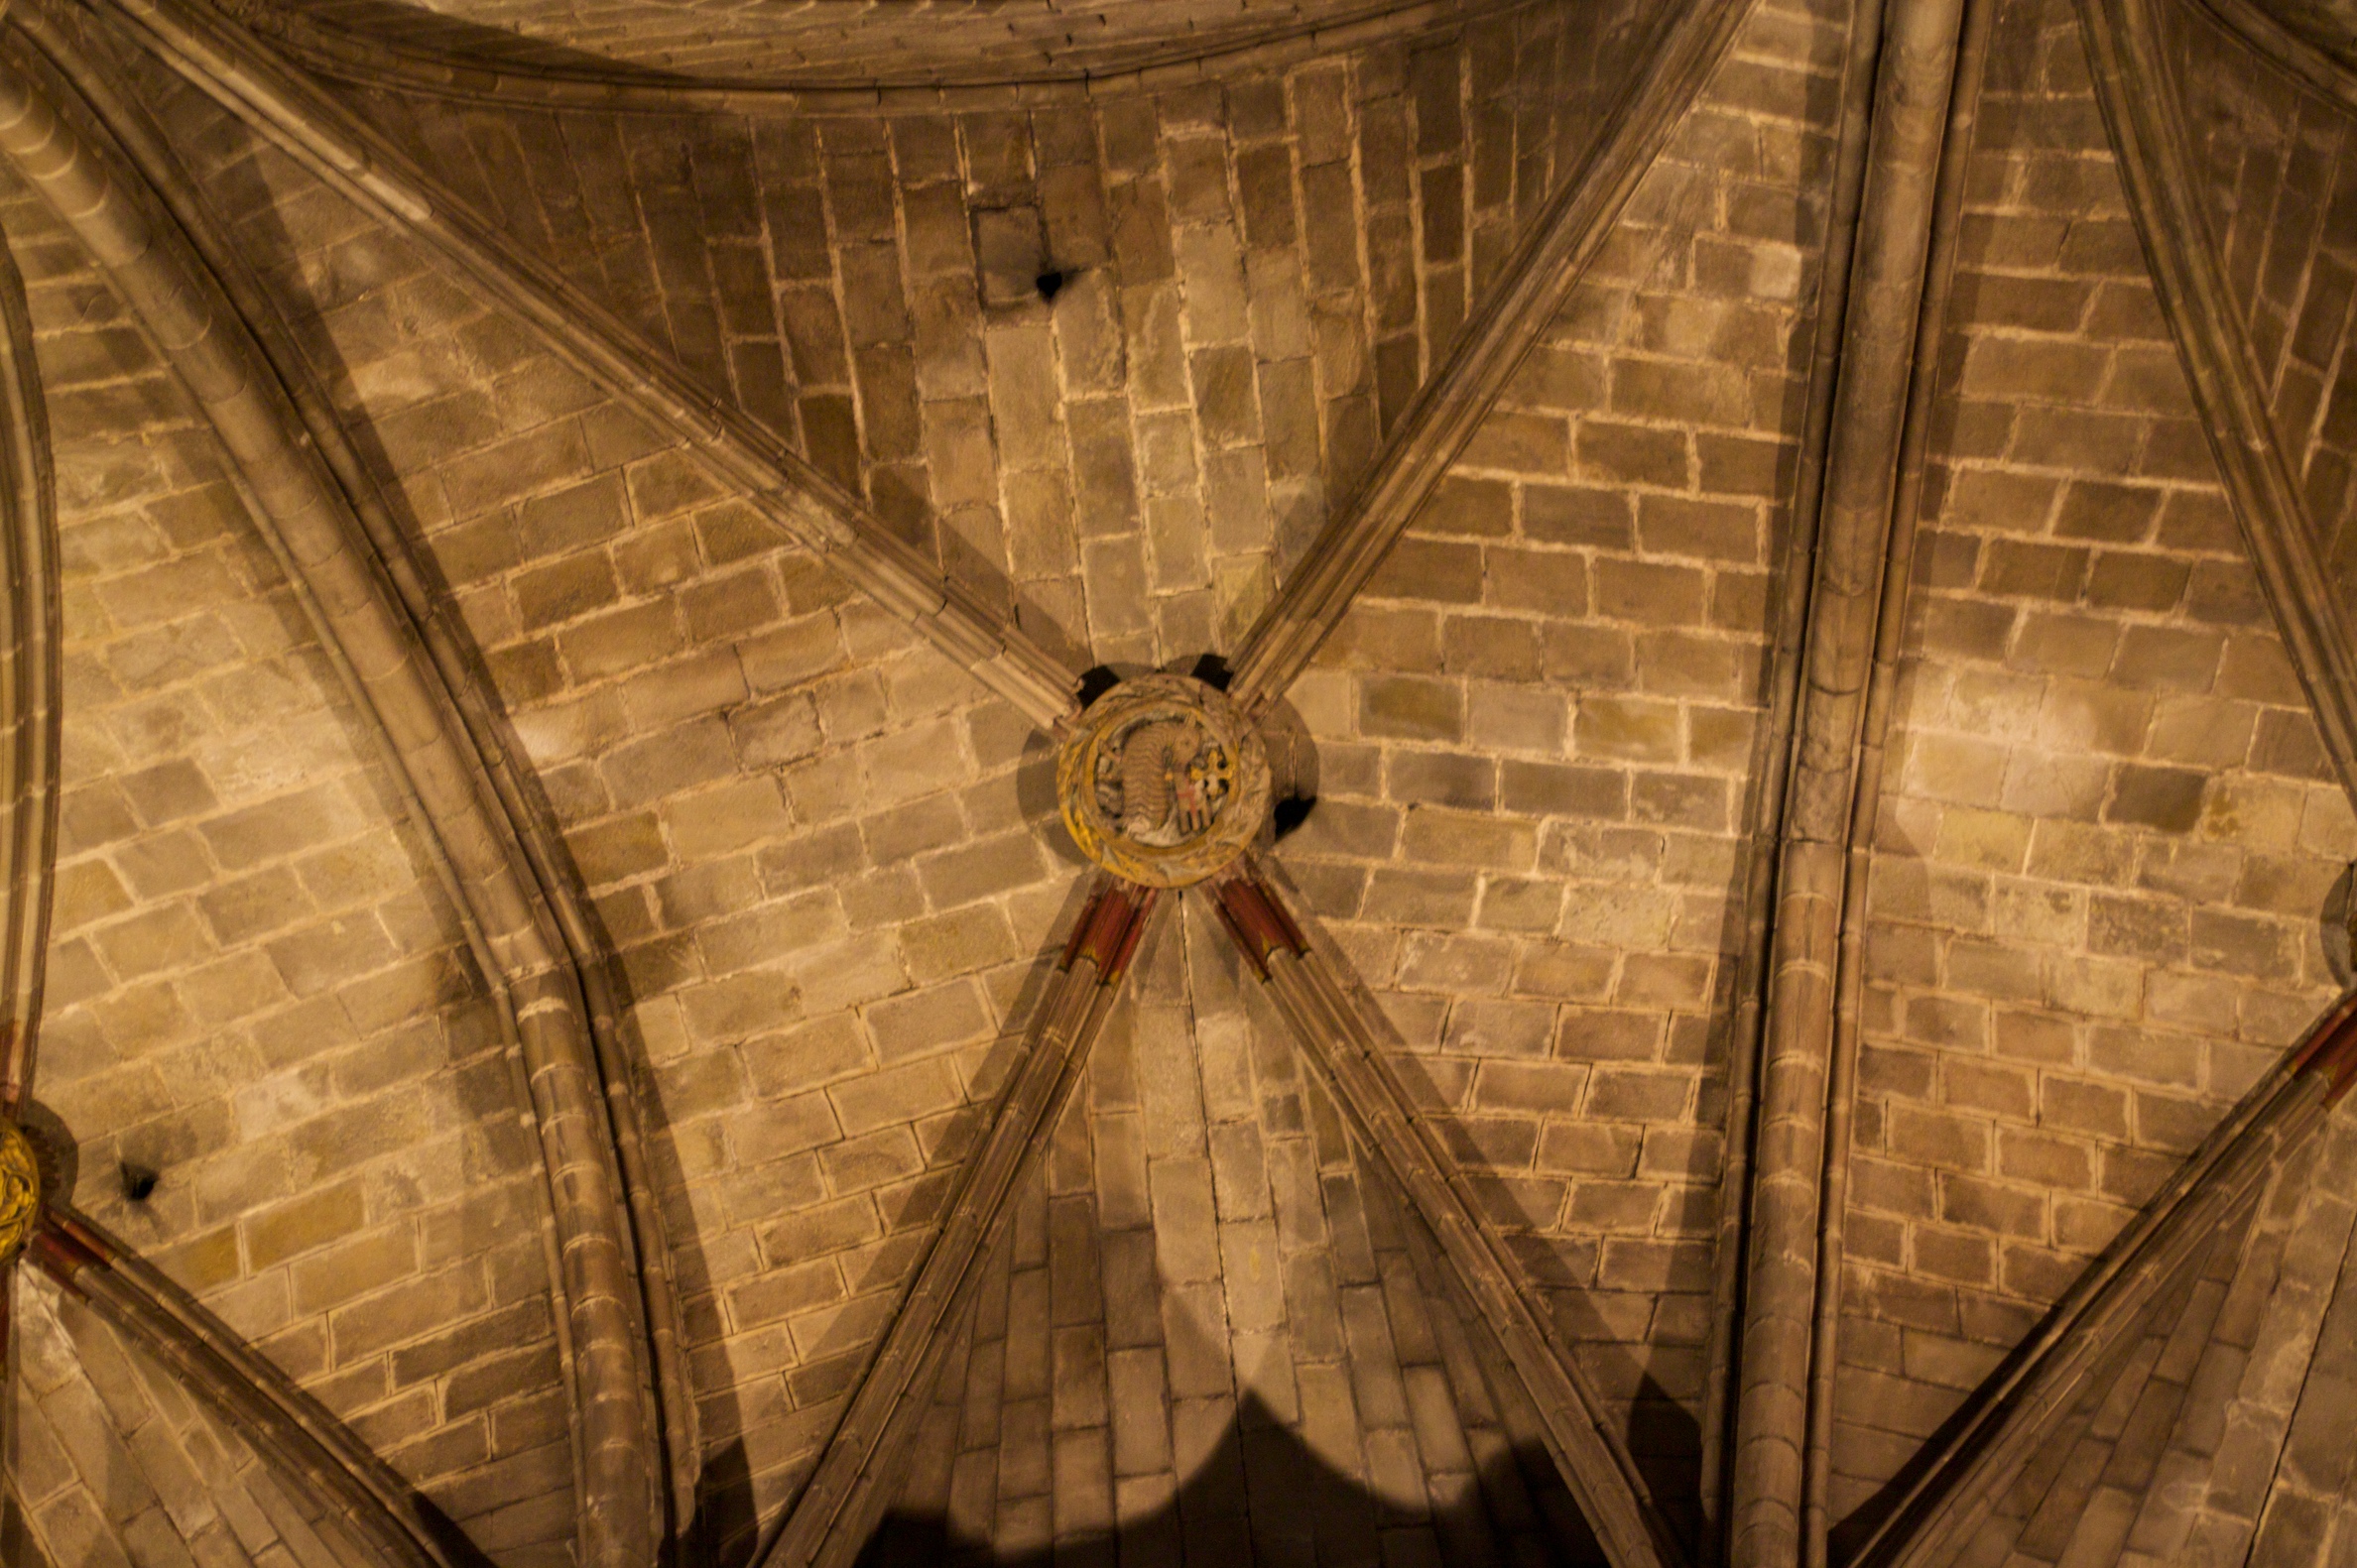
light, wood, ceiling, barcelona, symmetry, vault, tourist attraction, screenshot, ancient history